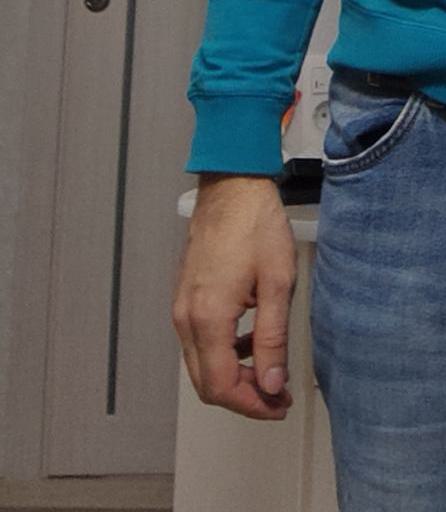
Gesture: no_gesture